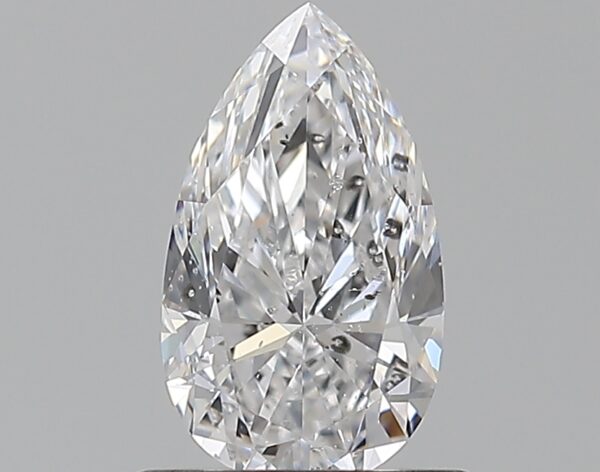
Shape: pear
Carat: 0.72
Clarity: SI2
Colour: D
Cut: EX
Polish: EX
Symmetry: EX
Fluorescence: N
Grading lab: GIA
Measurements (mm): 8 x 4.64 x 2.97